History of Bosnia and Herzegovina

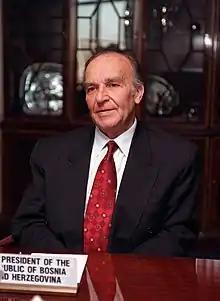
Alija Izetbegović during his visit to the United States in 1997.

Once the kingdom of Yugoslavia was conquered by Nazi forces in World War II, all of Bosnia was ceded to the Independent State of Croatia (NDH). The NDH rule over Bosnia led to widespread persecution and genocide. The Jewish population was nearly exterminated. Hundreds of thousands of Serbs died either in Ustaše concentration camps or in widespread mass killings by Ustaše militia. Many Serbs themselves took up arms and joined the Chetniks, a Serb nationalist movement with the aim of establishing an ethnically homogeneous 'Greater Serbian' state.